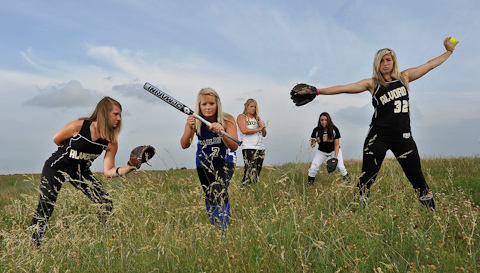
một số người phụ nữ đang cầm dụng cụ bóng chày đứng trên sân cỏ